Pauline Waddington Holme

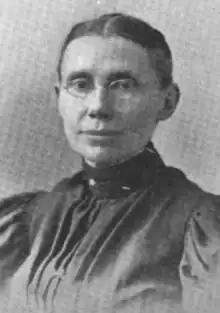
Pauline Waddington Holmes, from an 1895 publication

Pauline Waddington Holme (November 12, 1848 – June 14, 1940) was an American temperance worker and suffragist. She was president of the Woman's Temperance Union of Baltimore, and vice-president of the Maryland Woman Suffrage Association.